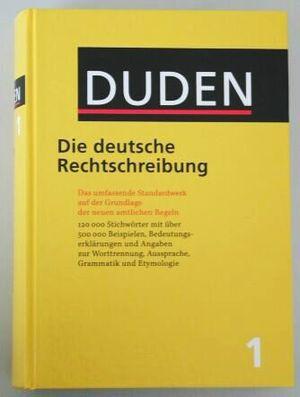
Le Duden est un dictionnaire de la langue allemande, dont la première édition a été publiée le 7 juillet 1880 par Konrad Duden.